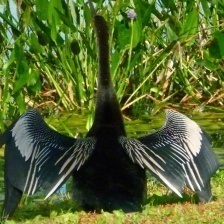
Species: ANHINGA
Scientific name: ANHINGA ANHINGA